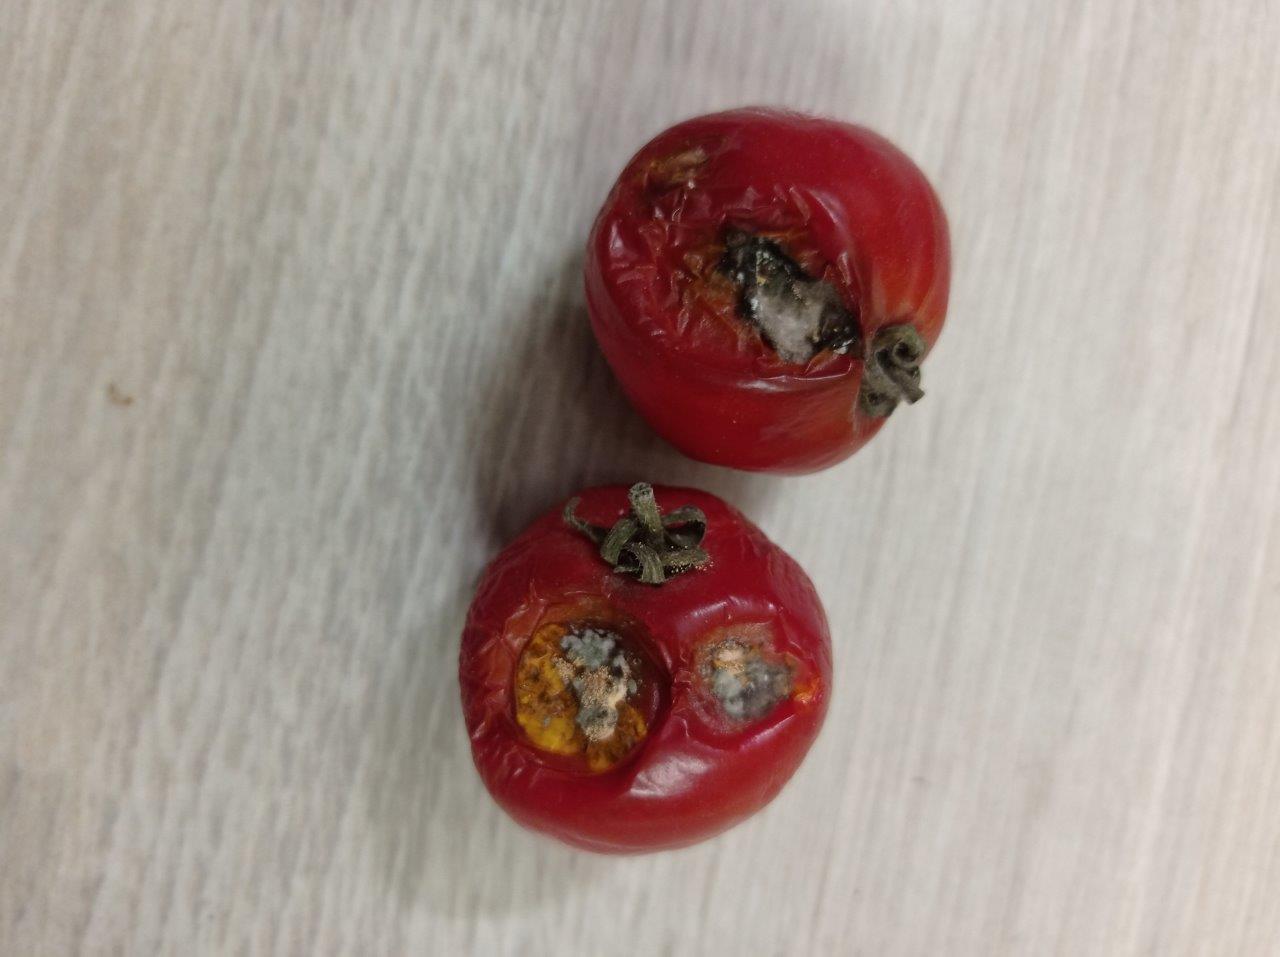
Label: Rotten